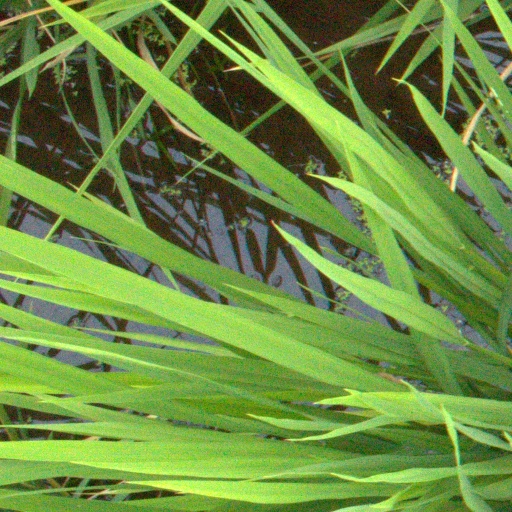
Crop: rice